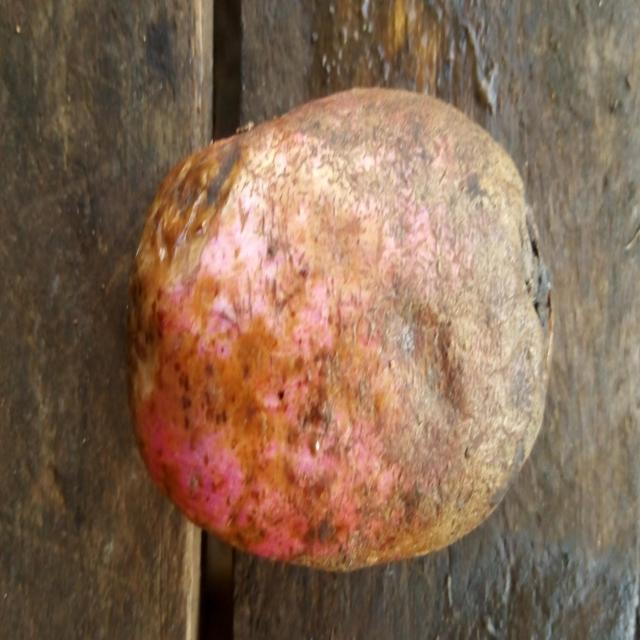
Plum grade: rotten